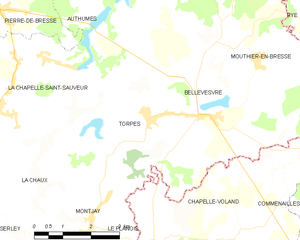
Carte des communes françaises